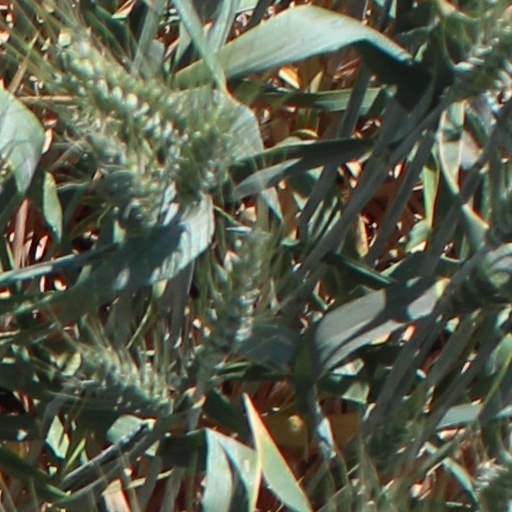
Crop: wheat